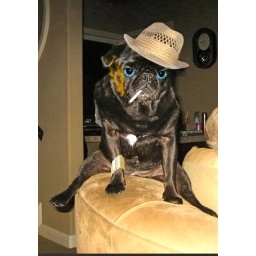
Baby - dog in hat